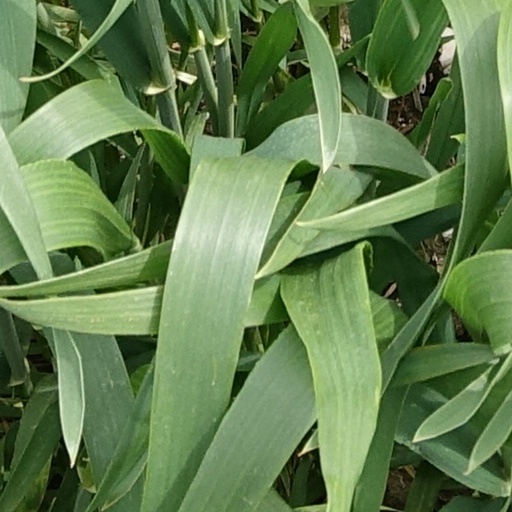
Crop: wheat